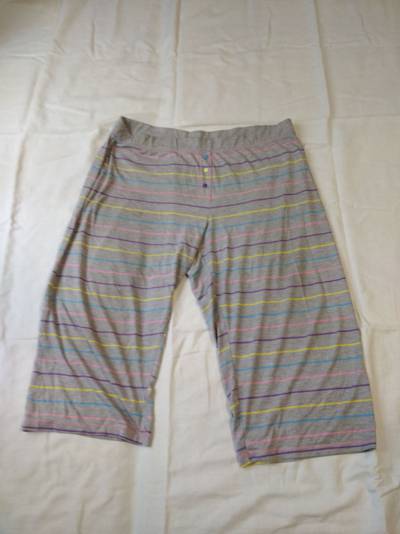
Waste category: clothes